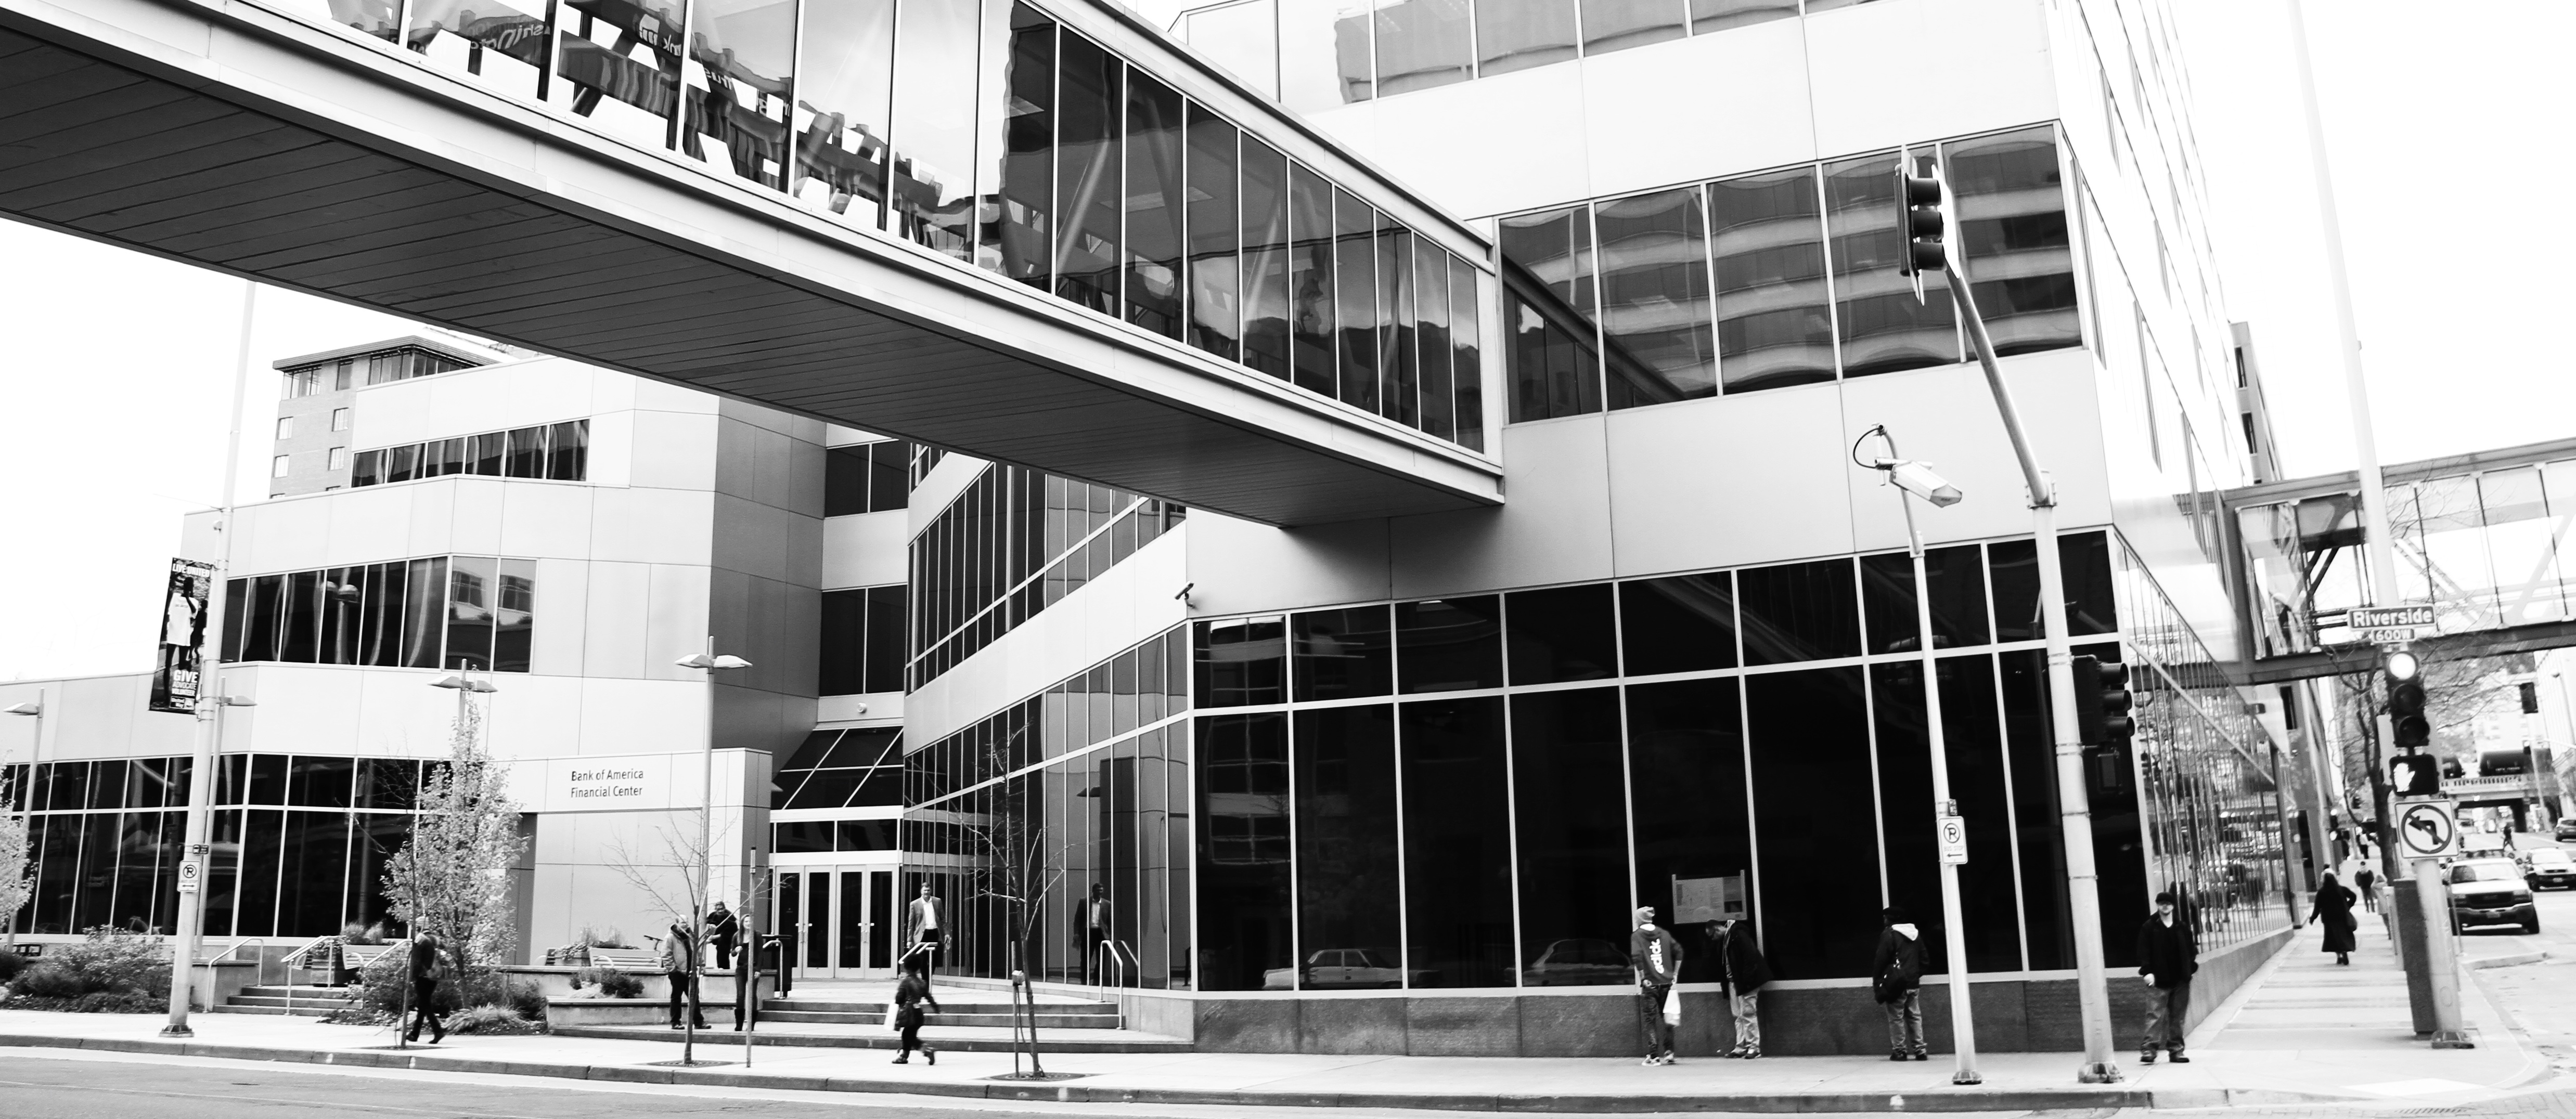
black and white, architecture, road, street, downtown, plaza, facade, monochrome, arcade, monochrome photography